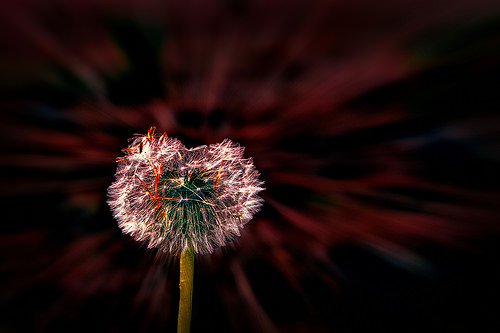
Flower: dandelion